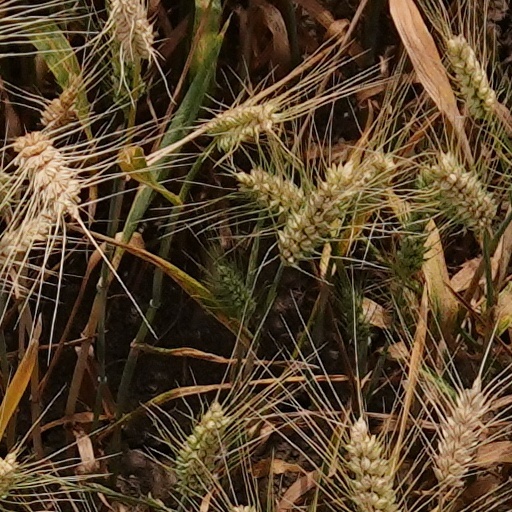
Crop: wheat